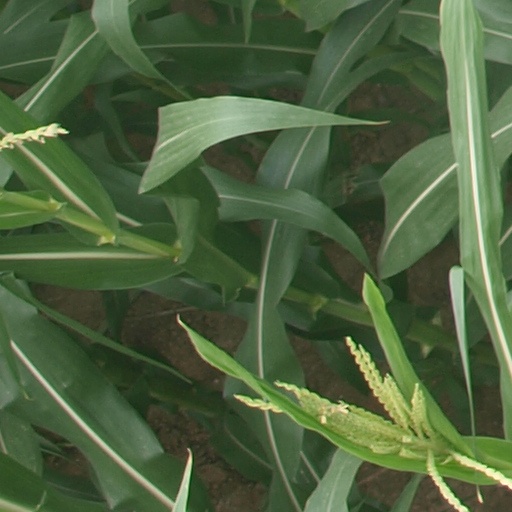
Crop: maize; corn